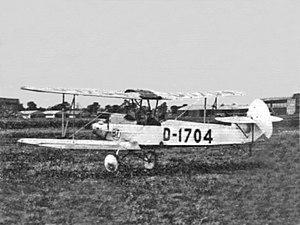
L'Albatros L.82 est un avion biplace d'école allemand de l'entre-deux-guerres.